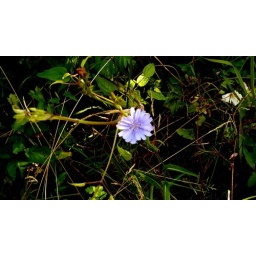
blue flowers near molesey lock